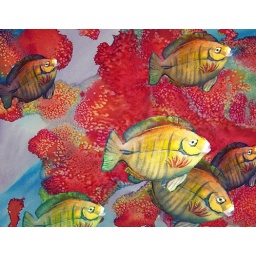
Fish swimming in salt water